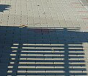
Surface type: paving stones